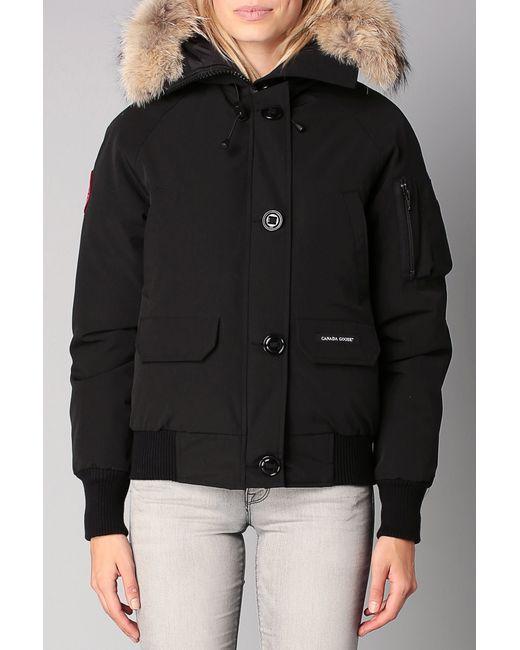
Lässige schwarze Bomberjacke mit Kunstpelz-Hoodie, Winter- oder Herbstkleidung